Nordstrom

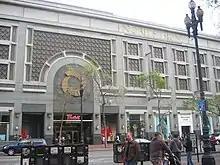
Exterior of the Nordstrom store at Westfield San Francisco Centre in San Francisco, California (2007)

In 1971, the company was taken public on National Association of Securities Dealers Automated Quotations (NASDAQ). It was one of the first companies to be listed on the then-newly established stock exchange. It was moved to the New York Stock Exchange in 1999 under the ticker symbol JWN after John W. Nordstrom, its founder.